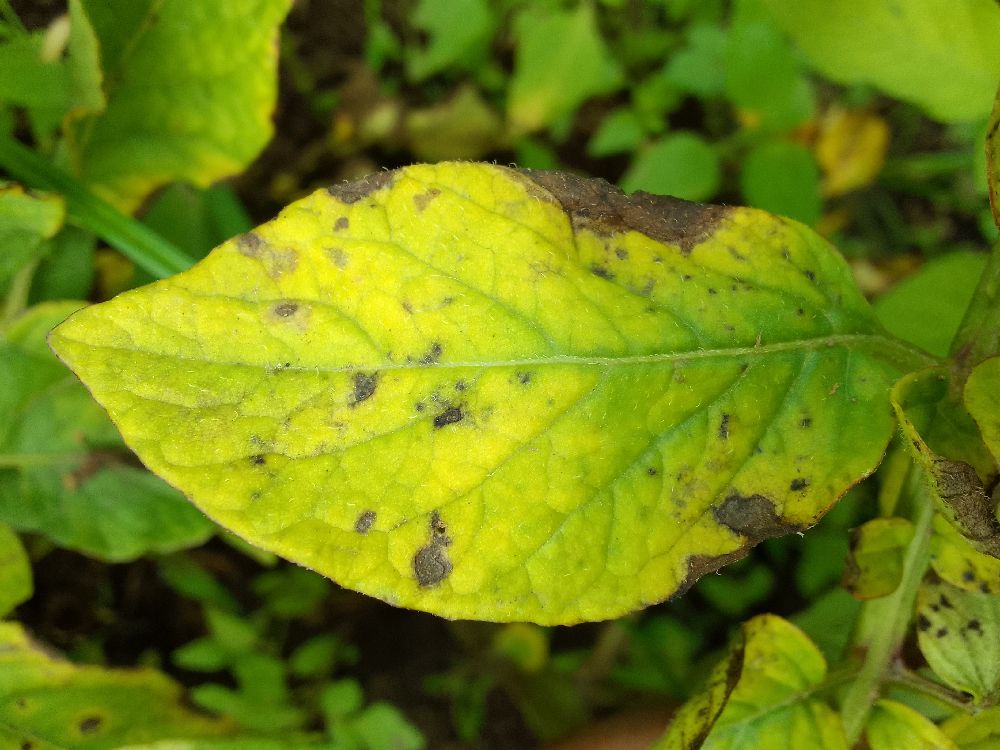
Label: Early blight